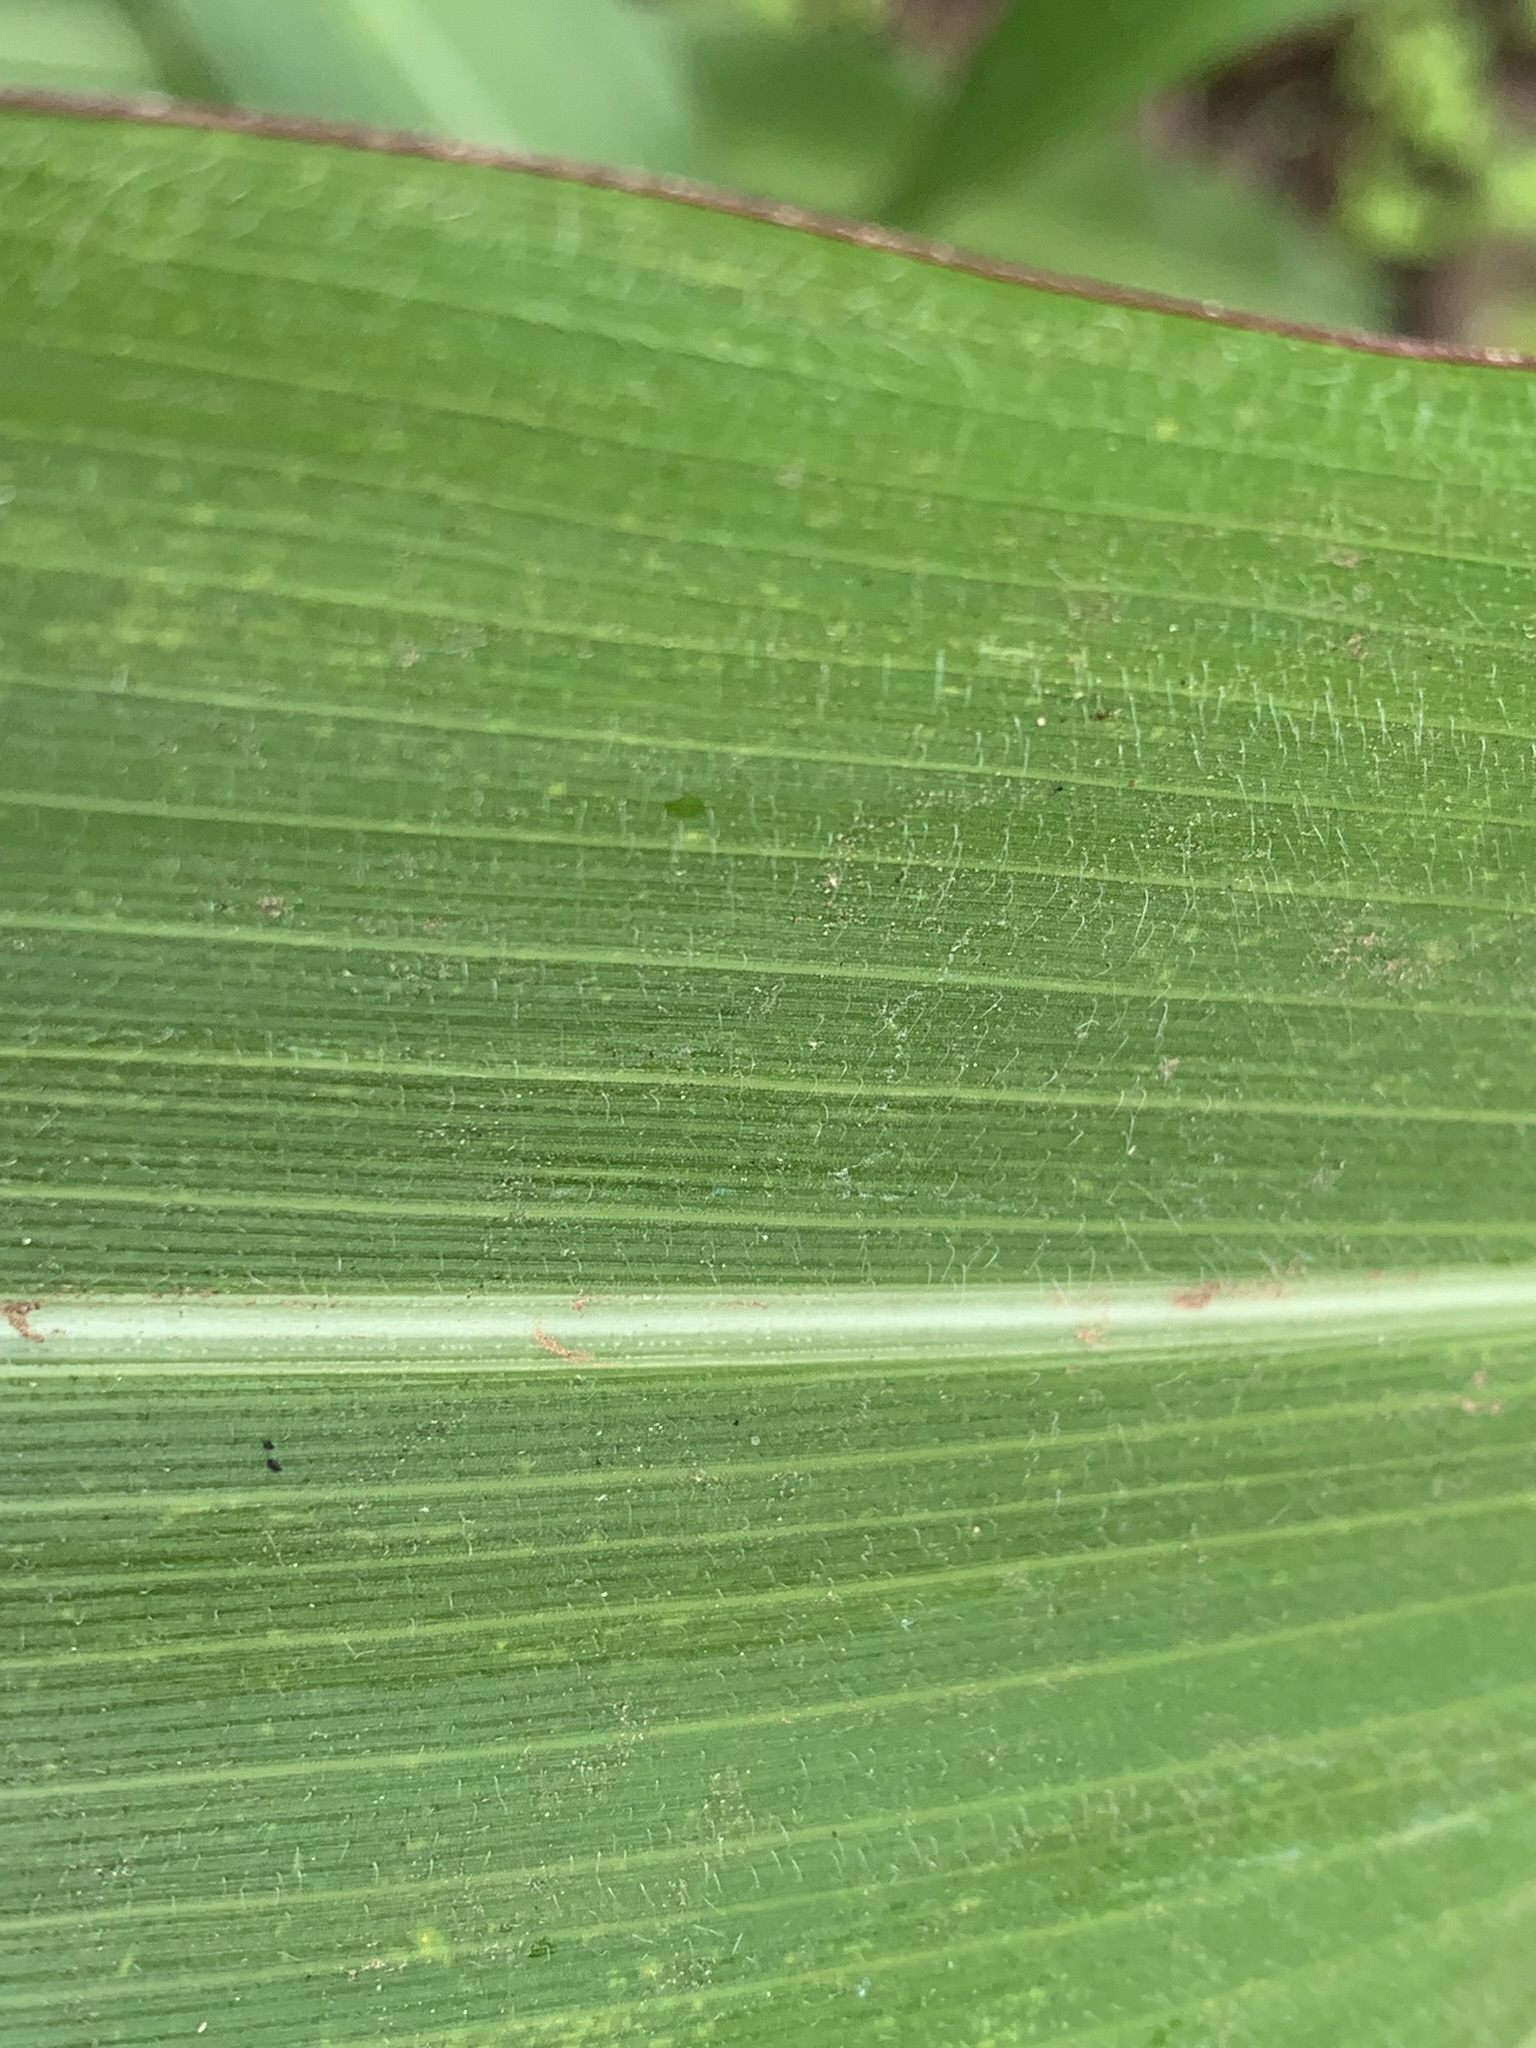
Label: Healthy